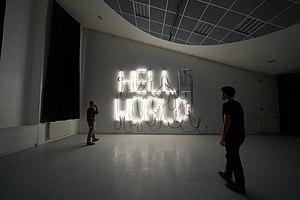
HELLO WORLD_Fabien Leaustic
Né à Besançon en 1985, Fabien Léaustic vit et travaille à Paris et à Lons-le-Saunier. L'artiste présente comme particularité d’être diplômé à la fois d’une école d’ingénieur et de l’école nationale supérieure des arts décoratifs de Paris. Soutenu par la DRAC Bourgogne Franche-Comté, Il expose son travail en France ou à l’étranger, dans des institutions ou des structures indépendantes. Après deux années de résidence à la cité internationale des Arts de Paris, Fabien Léaustic poursuit ses recherches au sein du programme doctoral SACRe financé par PSL.